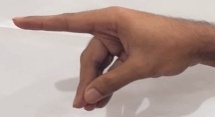
ASL sign: P